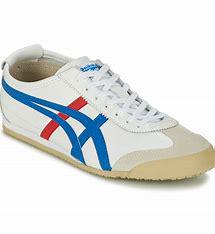
Brand: Asics
Model: Onitsuka Tiger Mexico 66